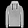
Label: Pullover